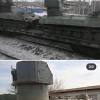
Label: MT_LB